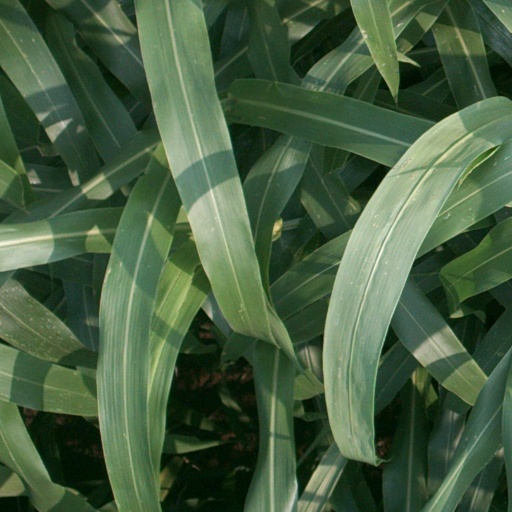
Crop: sorghum